Dschang

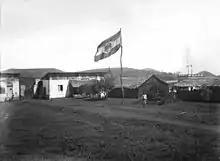
Dschang military station,

On January 1, 1960, Cameroon became an independent state, and the regional administration was moved to the city of Bafoussam. Dschang suffered from this move, as much more effort was invested in the infrastructure of Bafoussam.